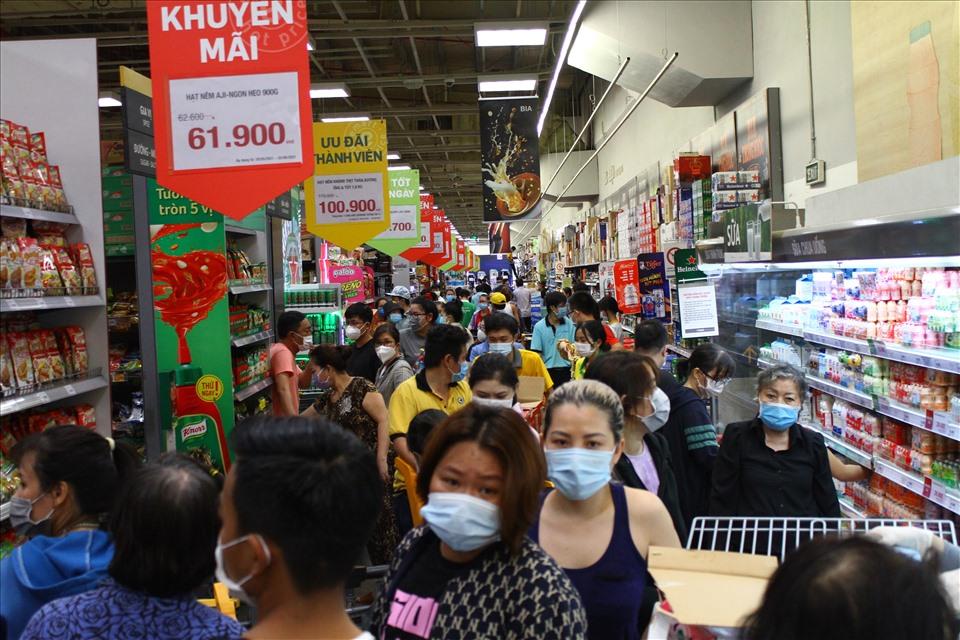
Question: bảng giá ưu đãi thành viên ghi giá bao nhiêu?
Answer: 100 900 đồng